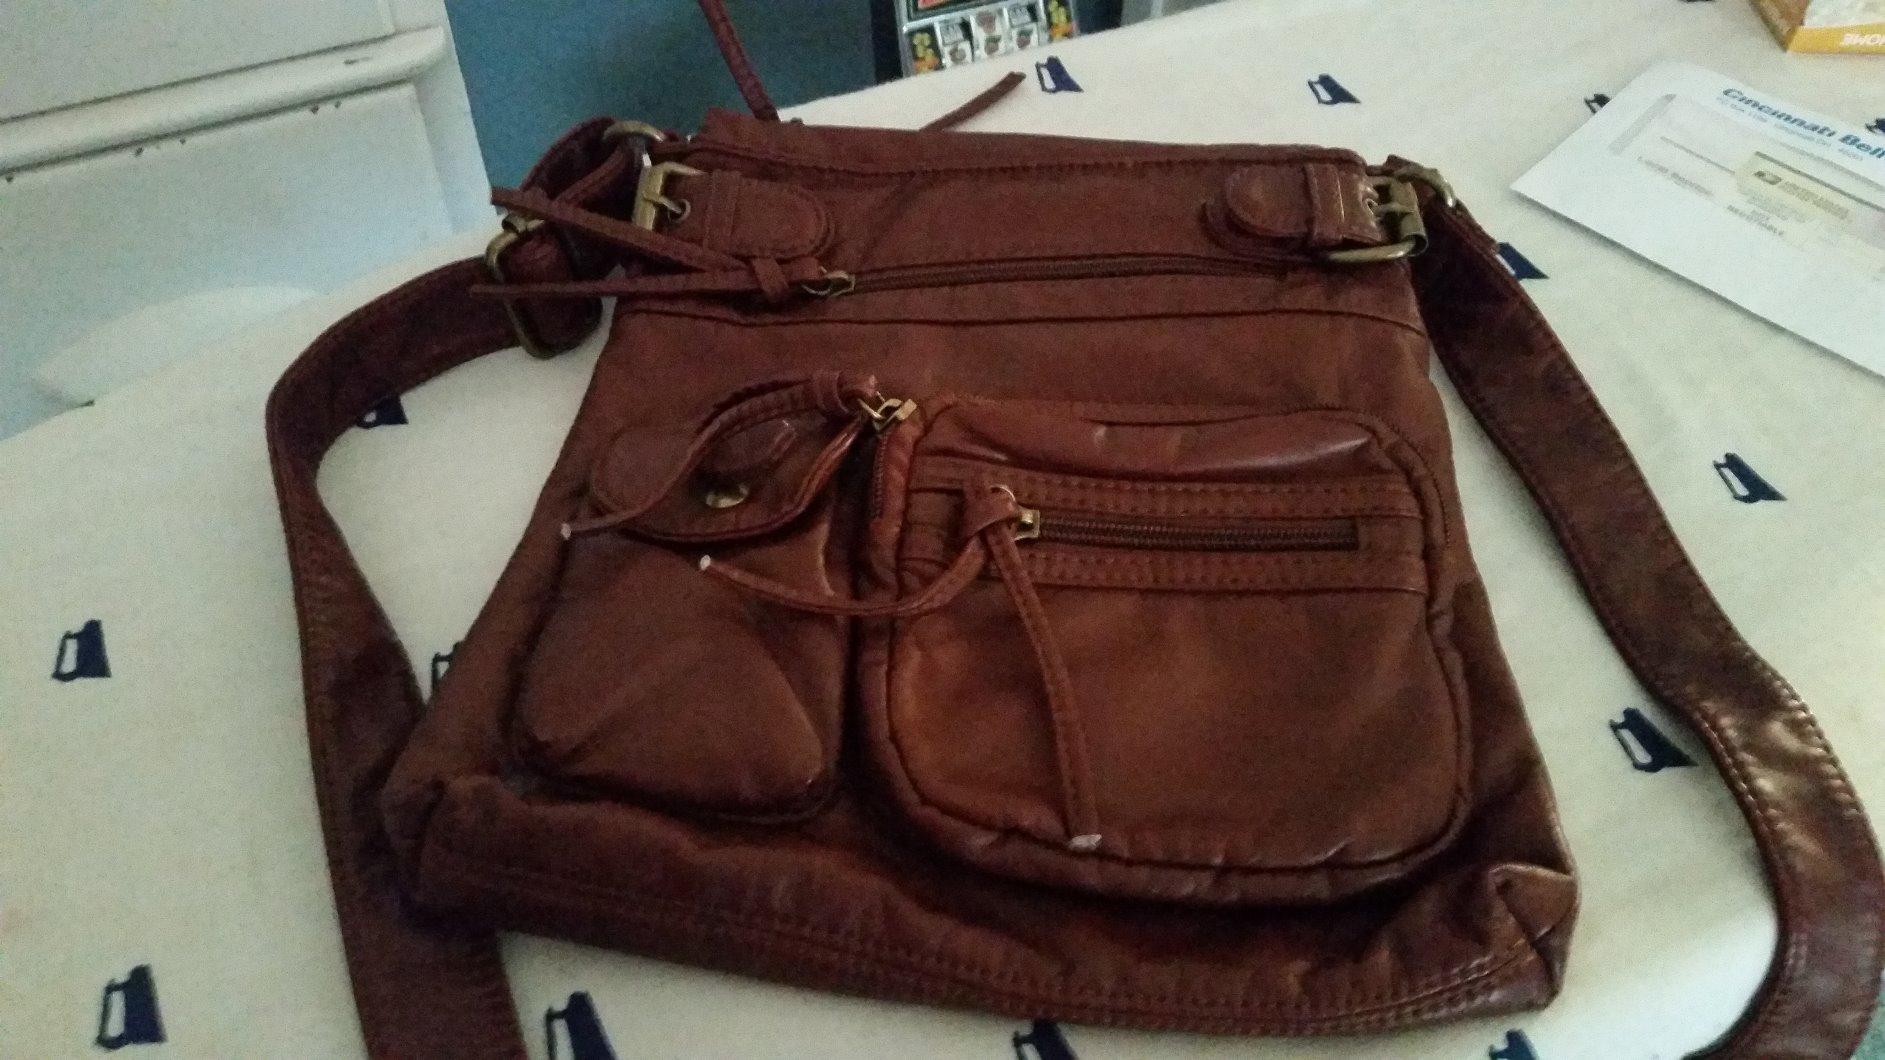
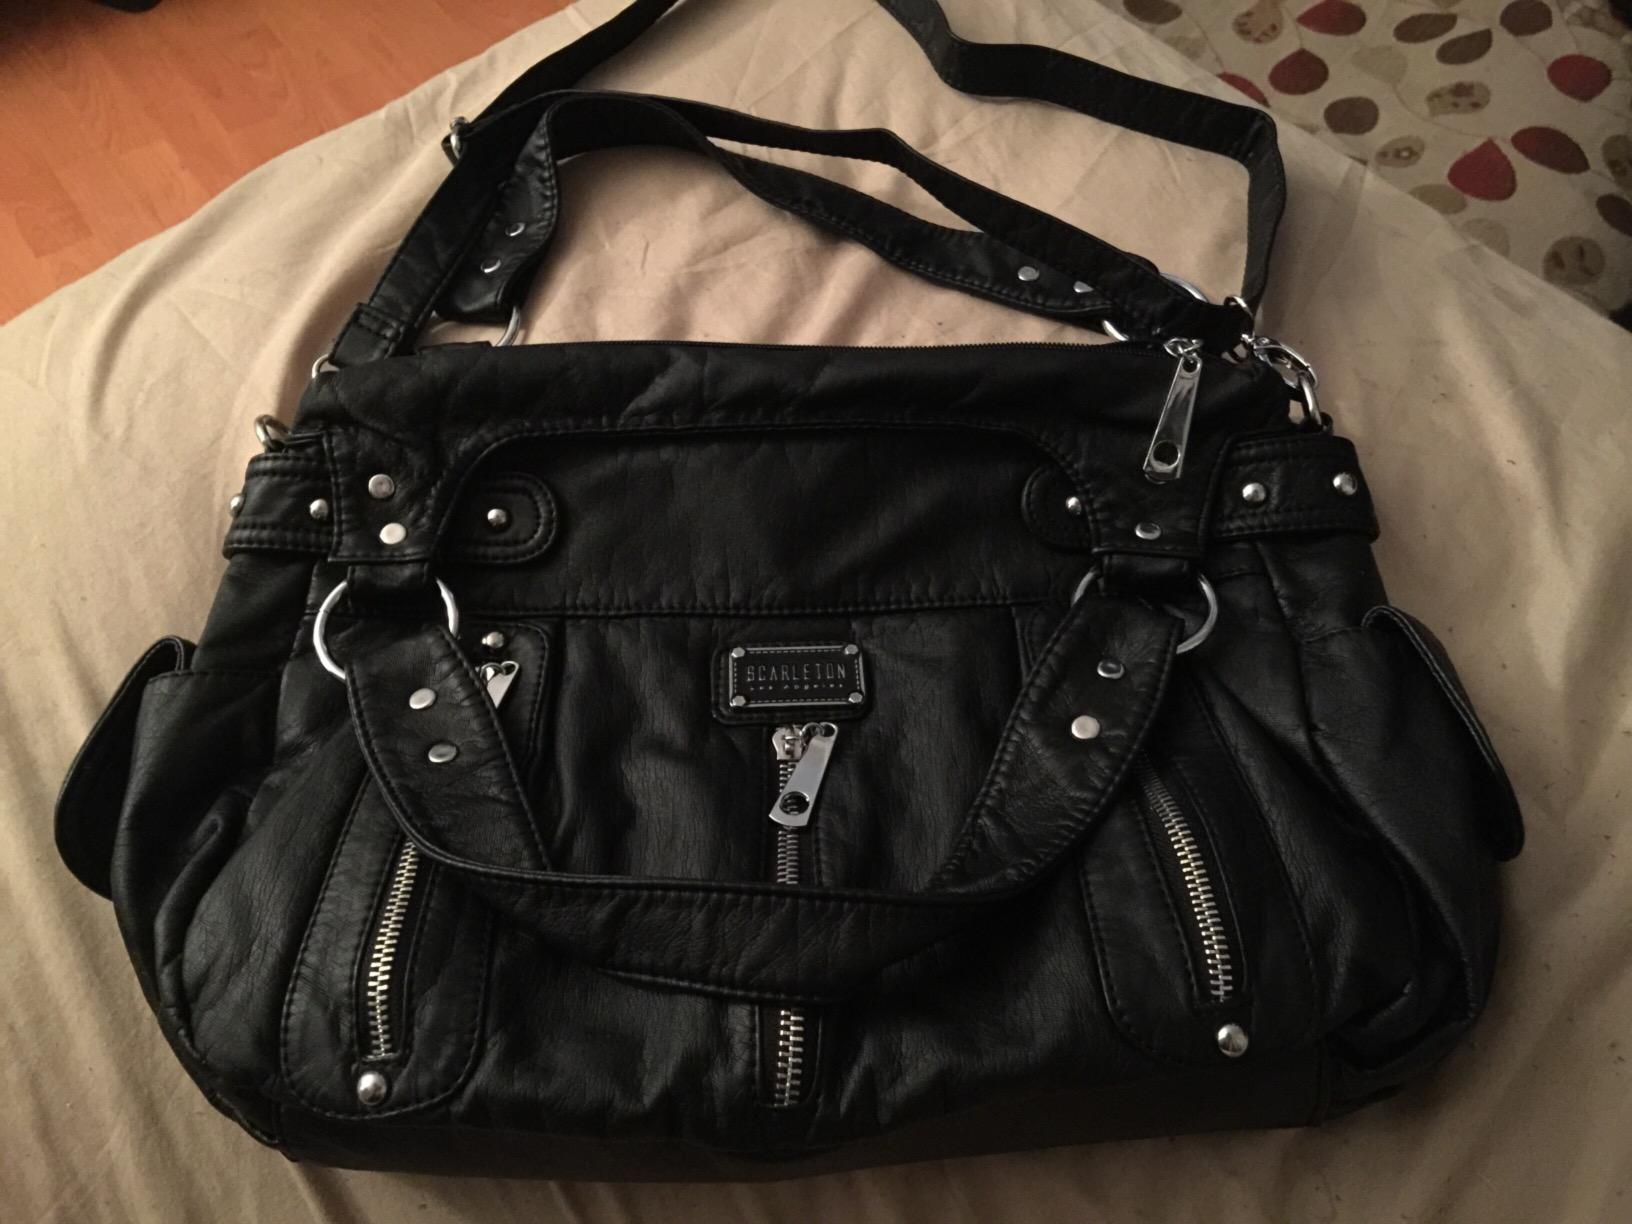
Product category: accessories_handbag
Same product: no